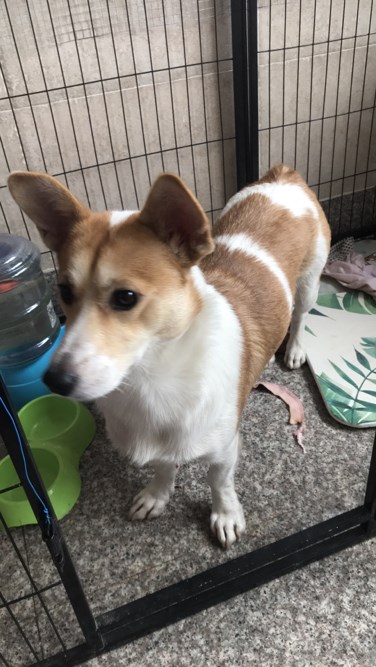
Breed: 2909-n000116-Cardigan